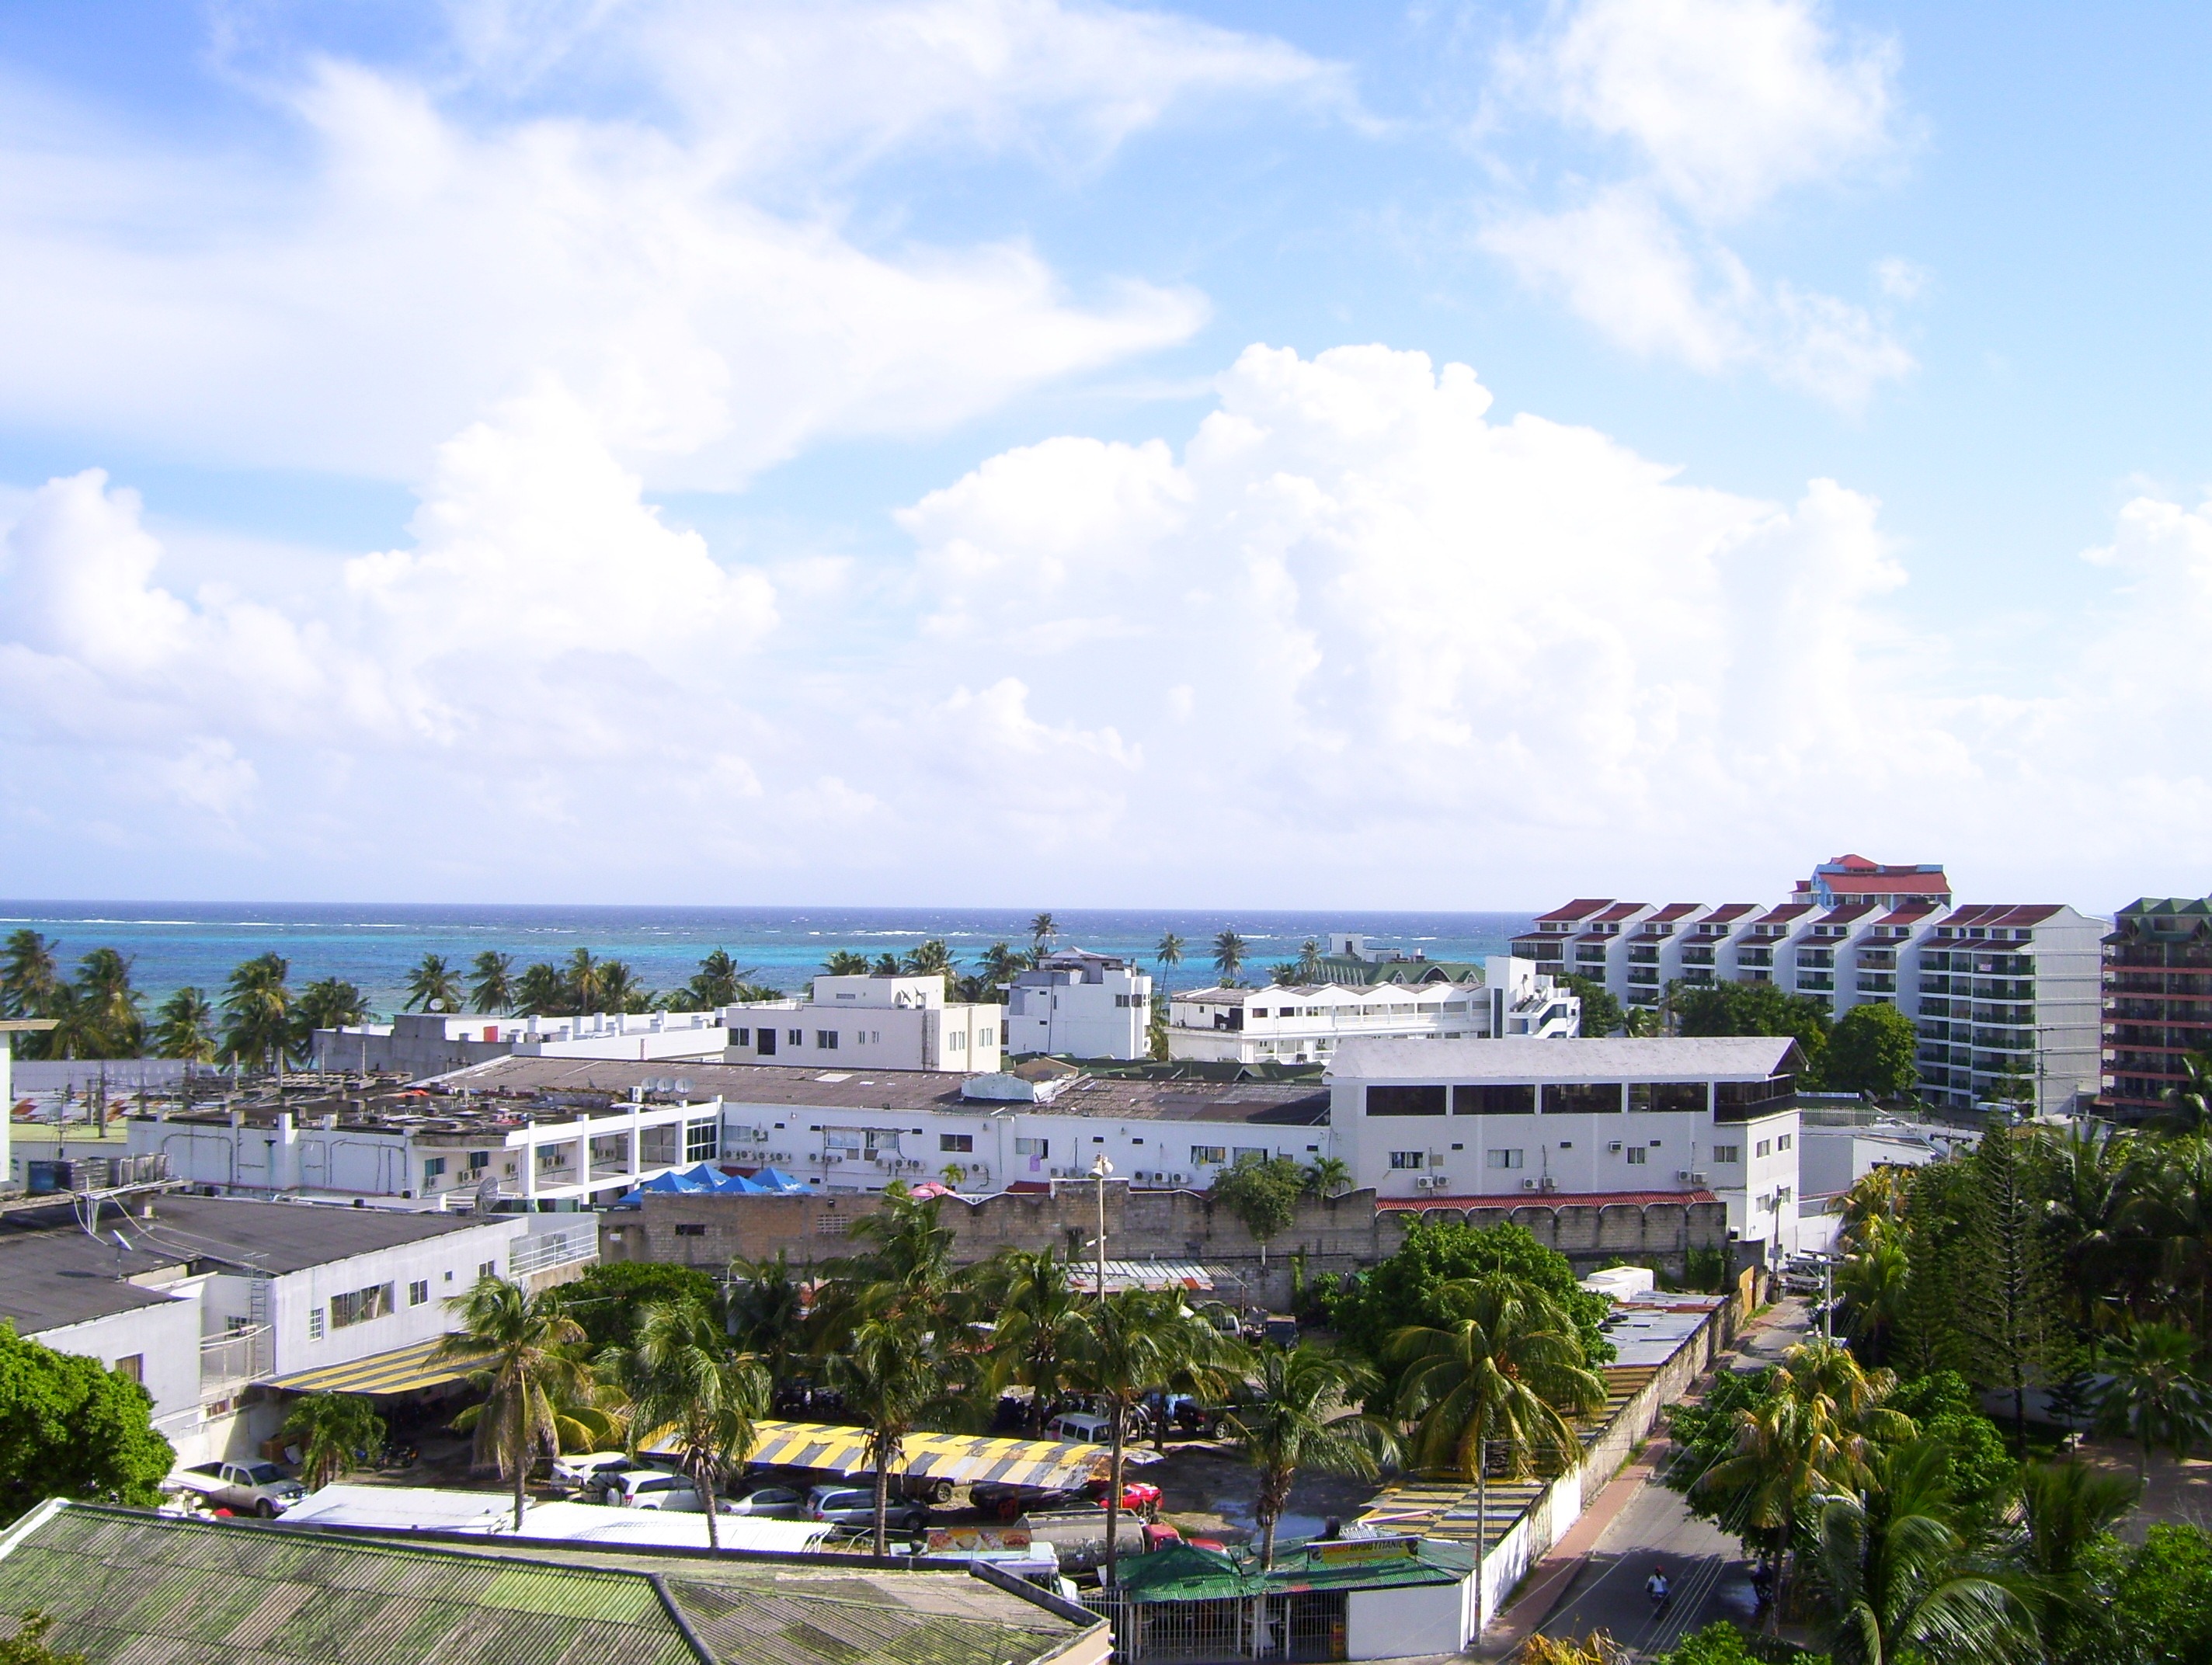
beach, sea, coast, ocean, dock, sun, cityscape, vacation, marina, resort, estate, caribbean, colombia, condominium, residential area, san andres islas